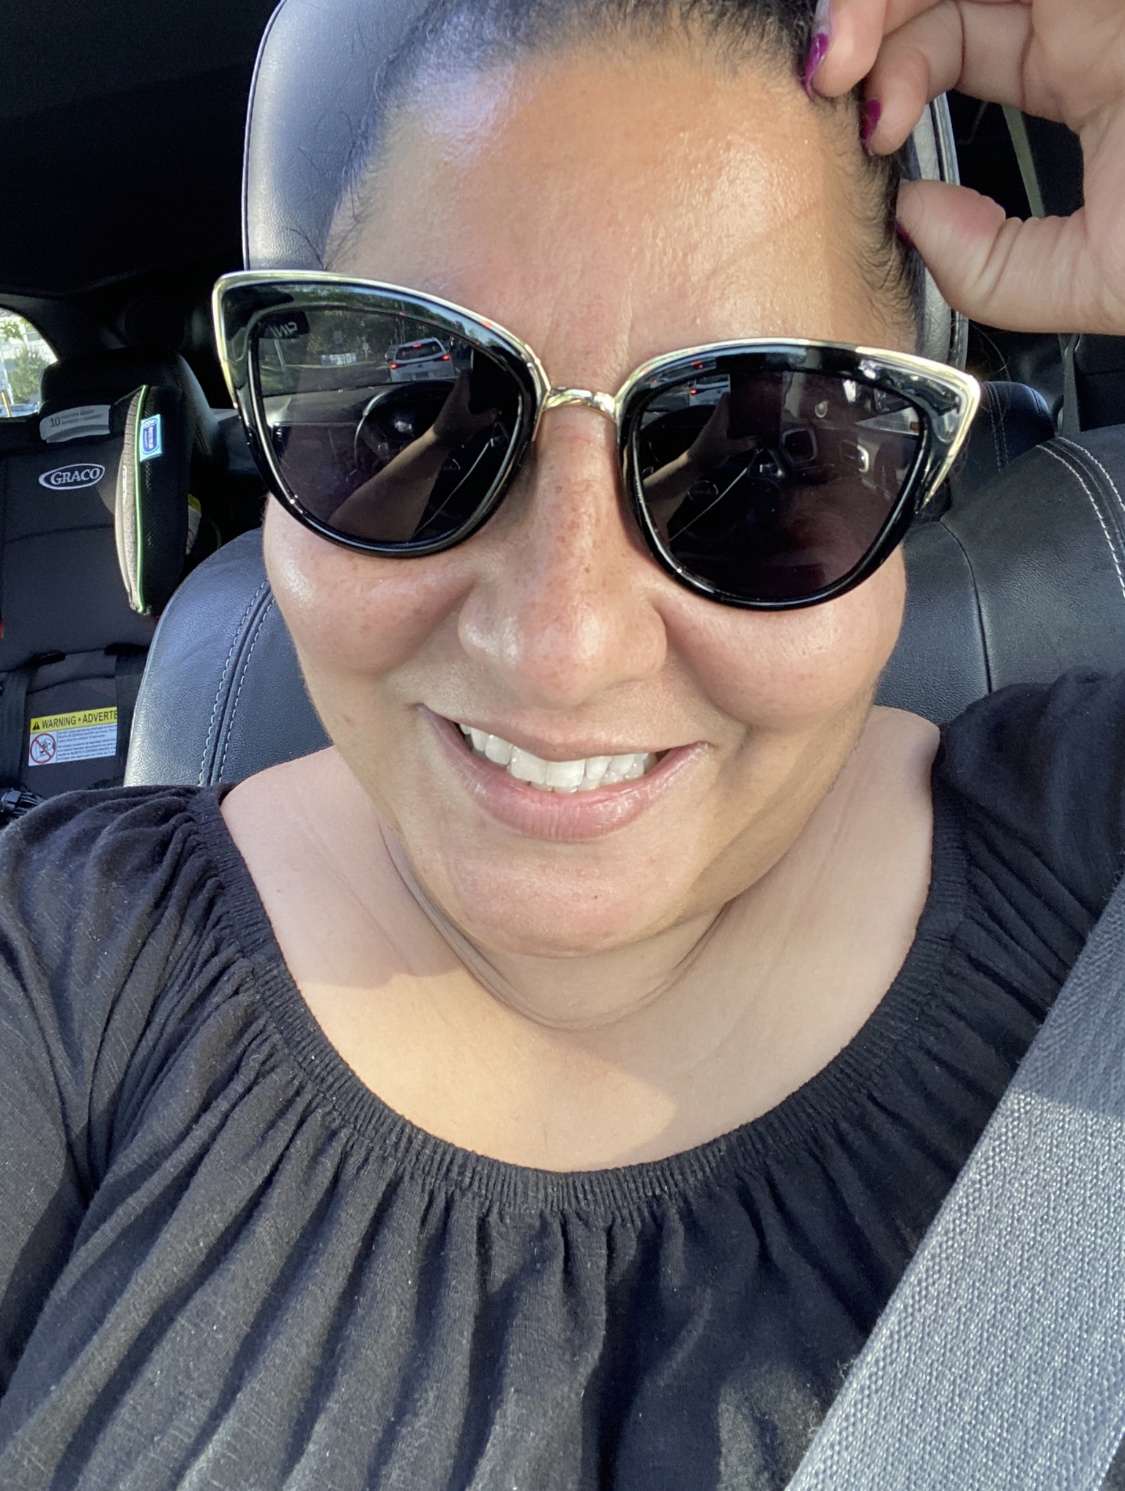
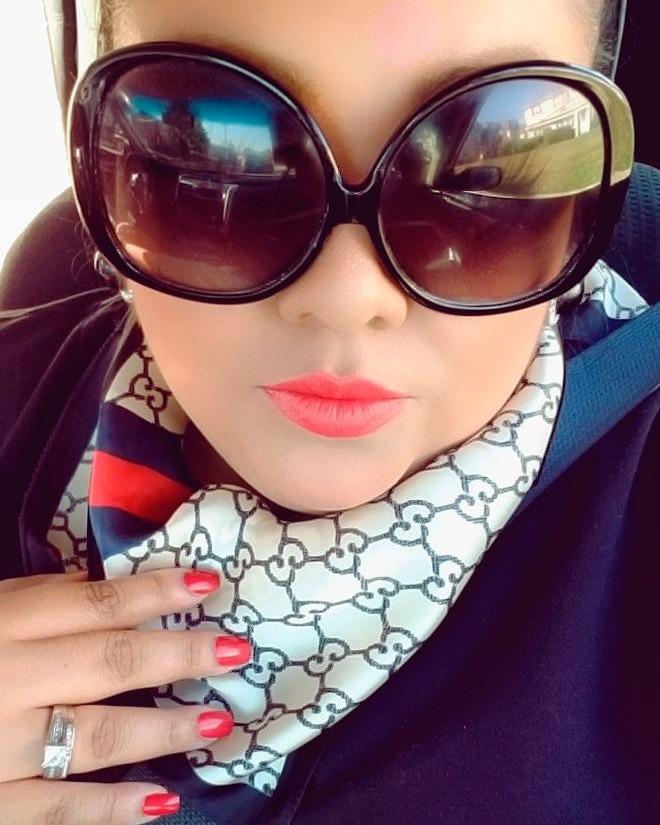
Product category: accessories_sunglasses
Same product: no